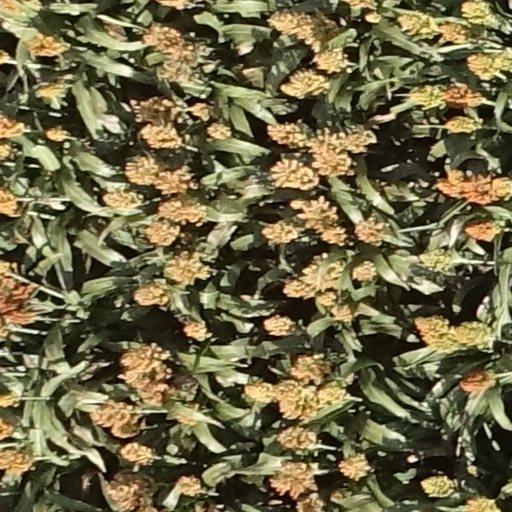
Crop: sorghum